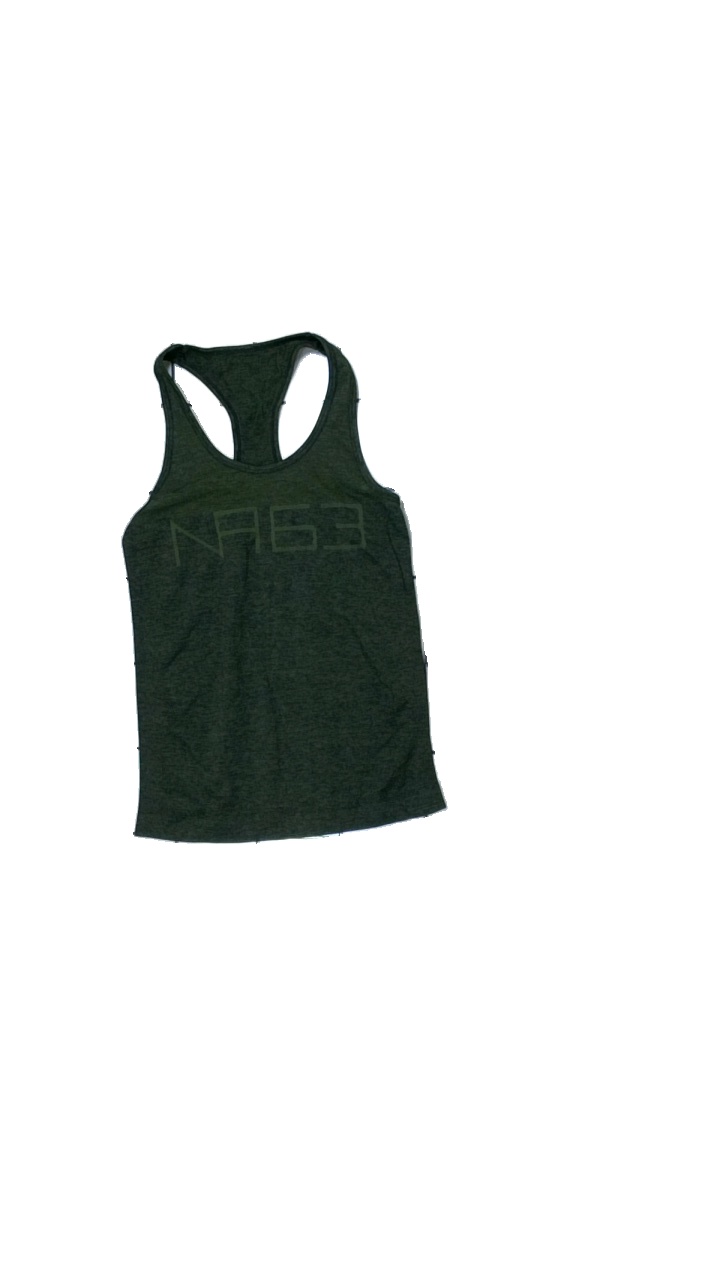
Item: Tank Top (Ladies)
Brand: New Apparel
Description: grön och svart melerad tränings linne med logga fram
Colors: Black, Green
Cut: Regular
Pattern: Logo print
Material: ?
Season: All
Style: Sports
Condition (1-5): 5
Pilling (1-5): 5
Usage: Reuse
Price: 50-100